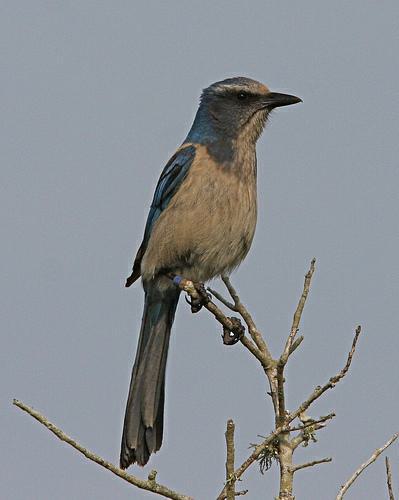
A photo of a florida jay